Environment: lab
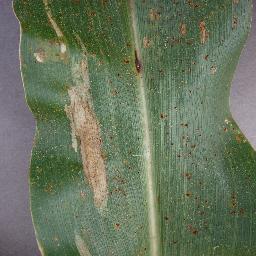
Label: northern_corn_leaf_blight